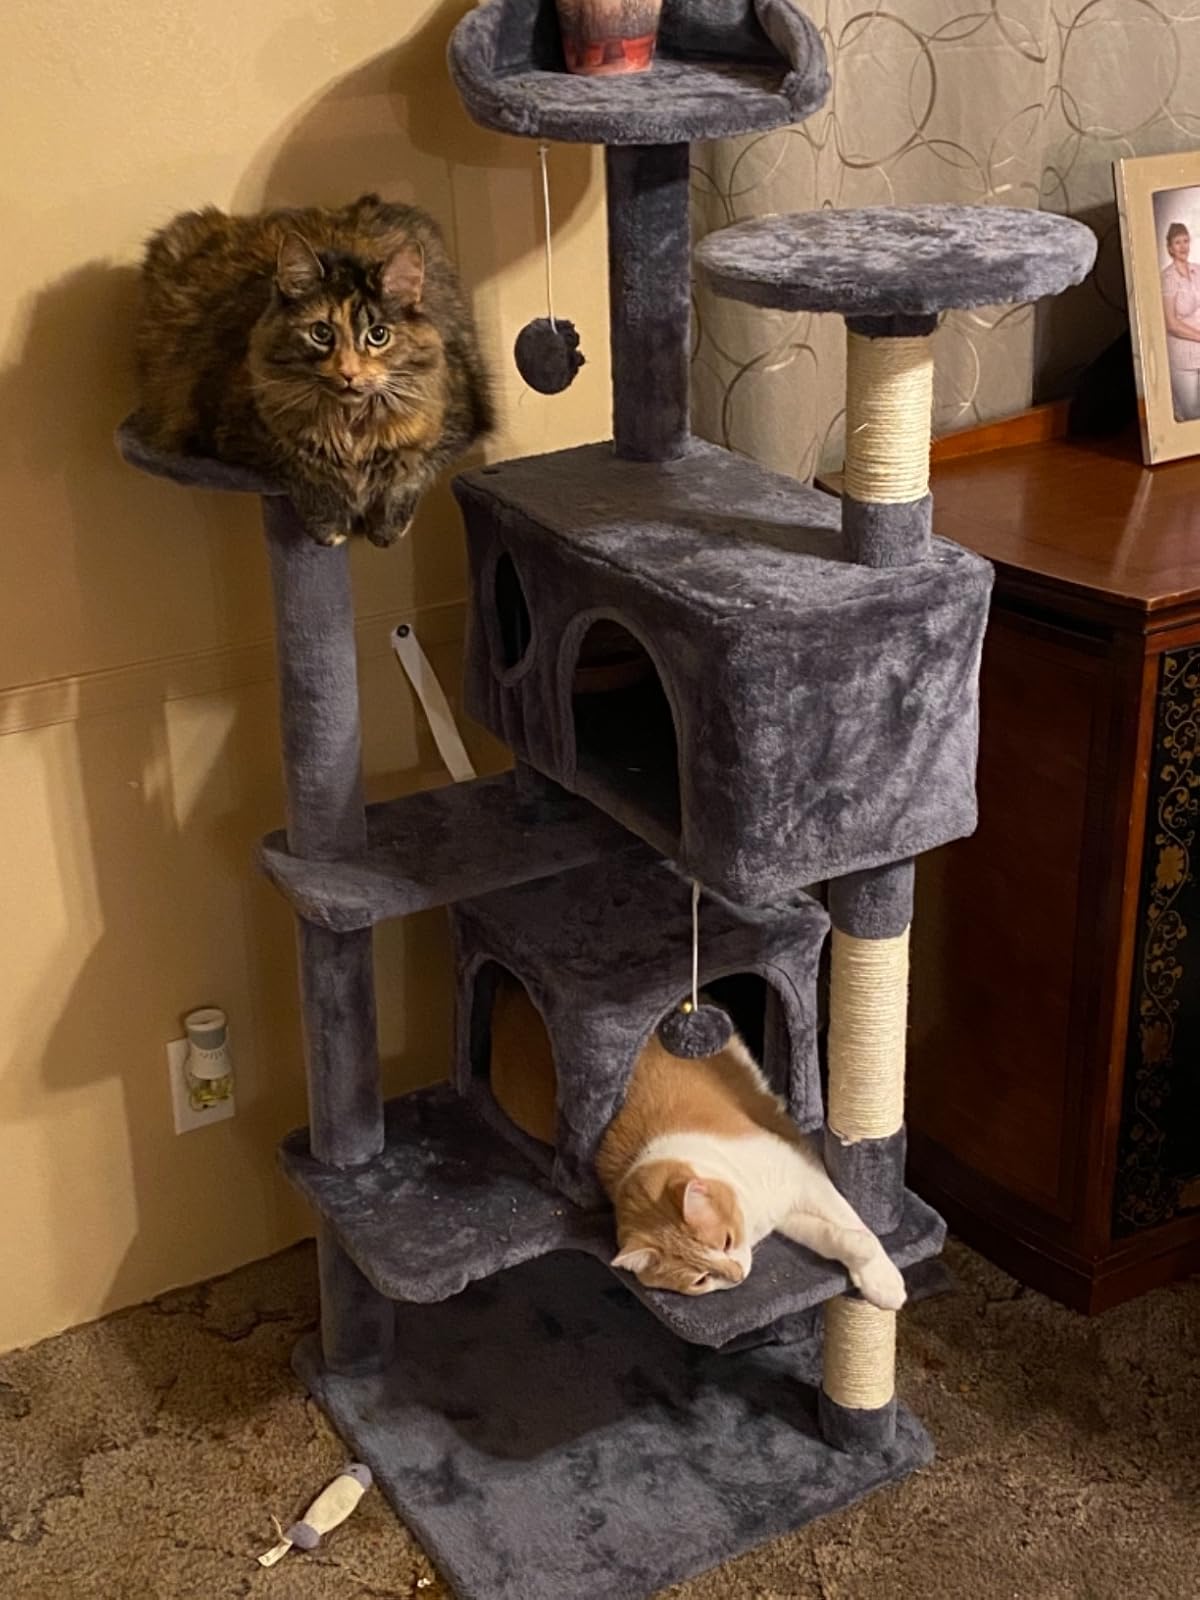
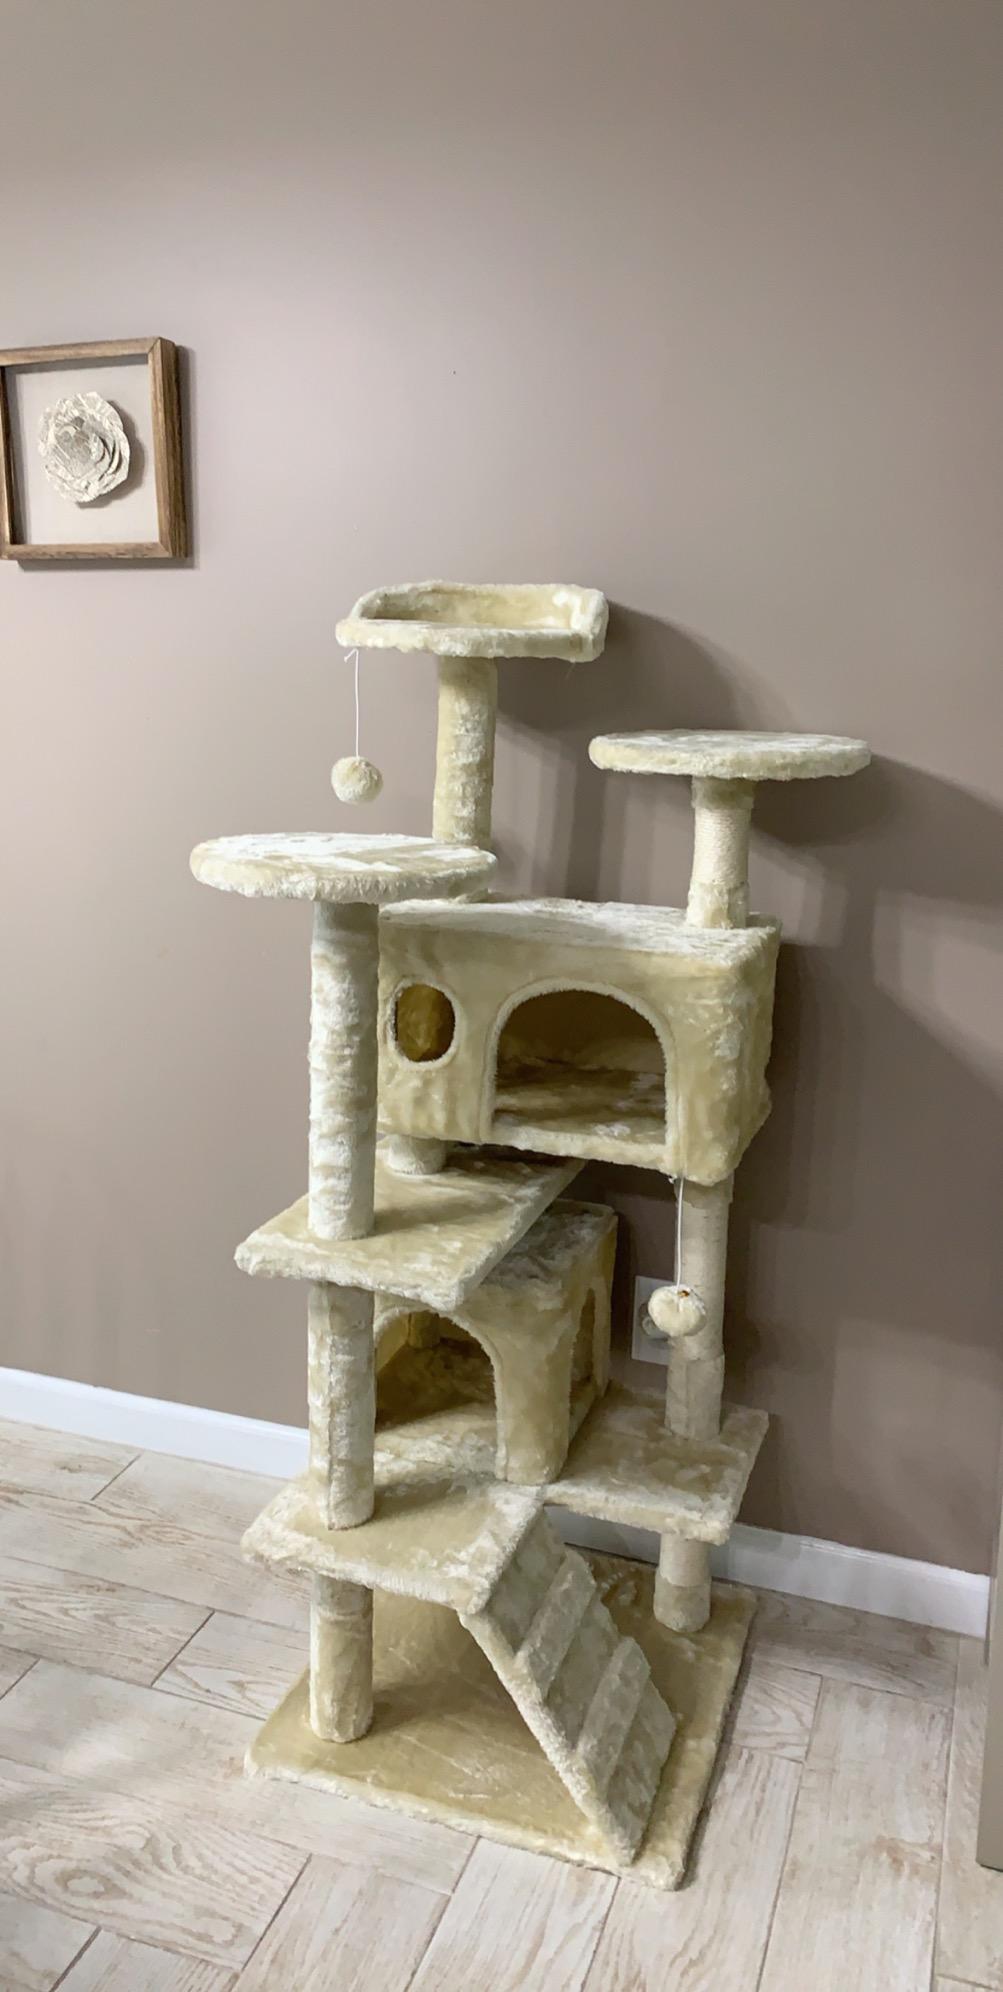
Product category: items_cat tree
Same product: no